Standing Stone Creek

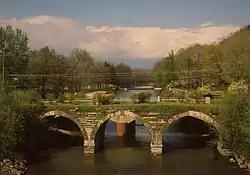
Standing Stone Creek near its mouth in Huntingdon

Standing Stone Creek is a tributary of the Juniata River in Huntingdon and Centre counties, Pennsylvania, in the United States.